Ōshirakawa Station

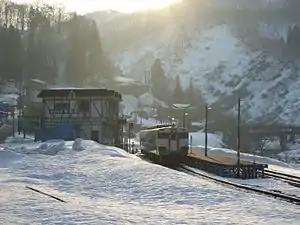
Ōshirakawa Station in March 2007

is a railway station in Uonuma, Niigata, Japan, operated by East Japan Railway Company (JR East).